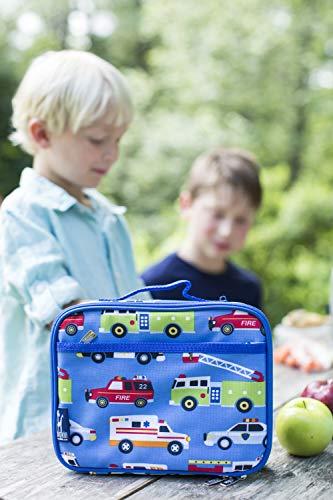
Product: Wildkin Kids Insulated Lunch Box for Boys and Girls, Perfect Size for Packing Hot or Cold Snacks for School and Travel, Patterns Coordinate with Our Backpacks and Duffel Bags, Heroes
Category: Home & Kitchen | Kitchen & Dining | Storage & Organization | Travel & To-Go Food Containers | Lunch Boxes
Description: From backpacks, to duffel bags, to sleeping bags, your child will love having their favorite designs with them on-the-go.
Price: $12.77